Porsche-Diesel 218

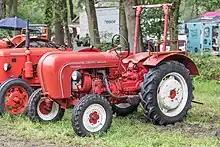
Porsche-Diesel Standard 218

The Porsche-Diesel Standard 218, also known as N 218, is the third generation of the two-cylinder Standard tractor series, manufactured by Porsche-Diesel Motorenbau GmbH in Friedrichshafen am Bodensee. The Standard 218 was produced in four different variations. It succeeded its predecessor, the Porsche-Diesel 208 in 1957. In total, the Porsche plant produced more than 12,000 "Standard 218" tractors from 1957 to 1963.